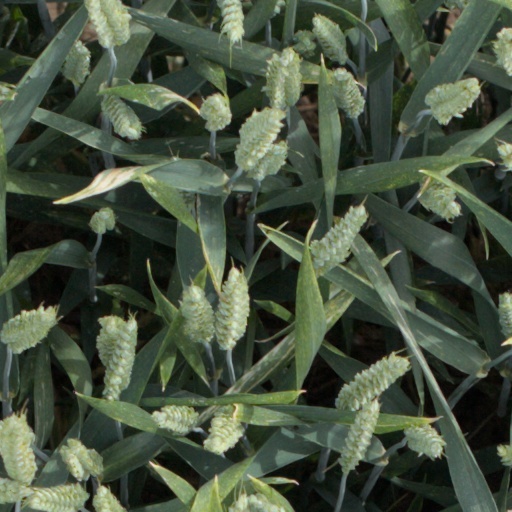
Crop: wheat